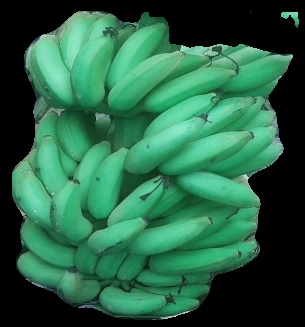
Variety: elakki-bale
Grade: grade1